Daddy (2004 film)

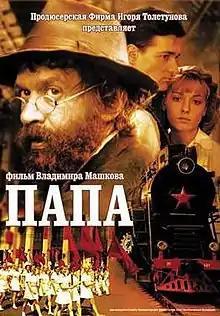
Film poster

Daddy is a 2004 Russian drama film directed by and starring Vladimir Mashkov. It was entered into the 26th Moscow International Film Festival.